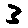
Label: 3